Czech Sign Language

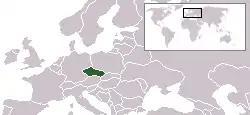
Location of the Czech Republic

Czech Sign Language (ČZJ) is the sign language of the deaf community in the Czech Republic. It presumably emerged around the time of the first deaf school in Bohemia (1786). It belongs to the French sign-language family and is partially intelligible with French sign language. Despite the similarity of oral Czech and Slovak, it is not particularly close to Slovak Sign Language.